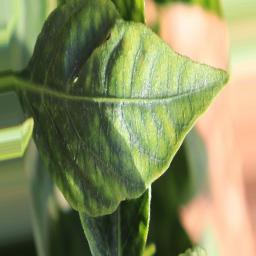
Label: nutritional